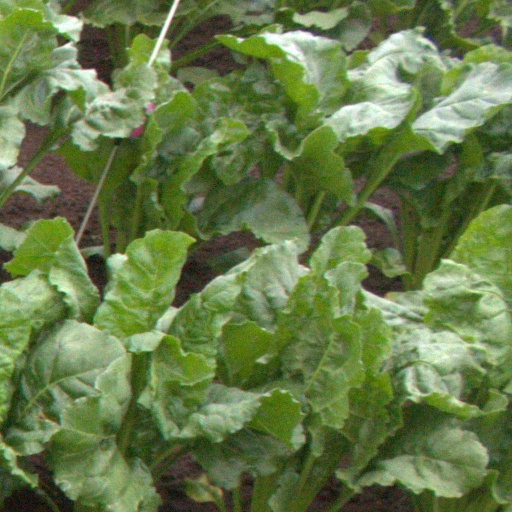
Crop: sugar beet